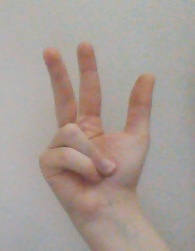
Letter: al